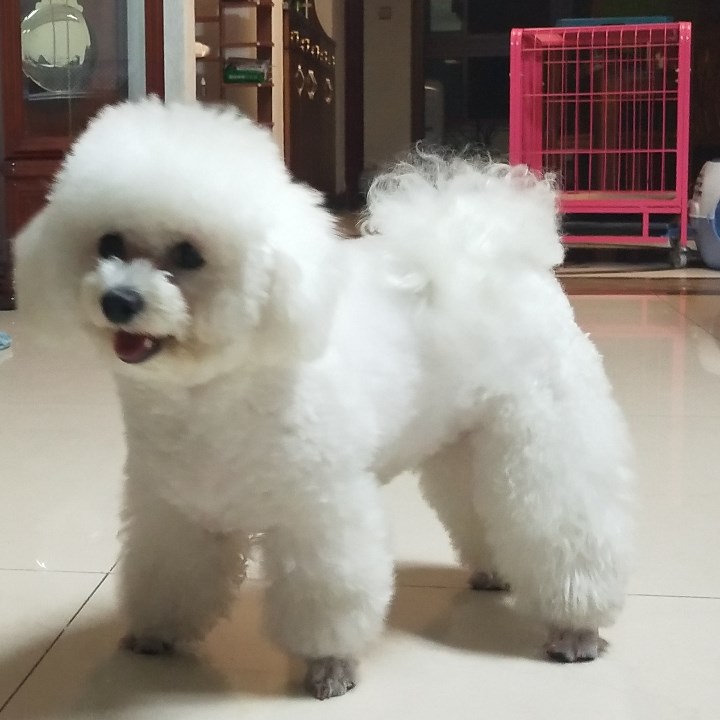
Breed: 3083-n000117-Bichon_Frise